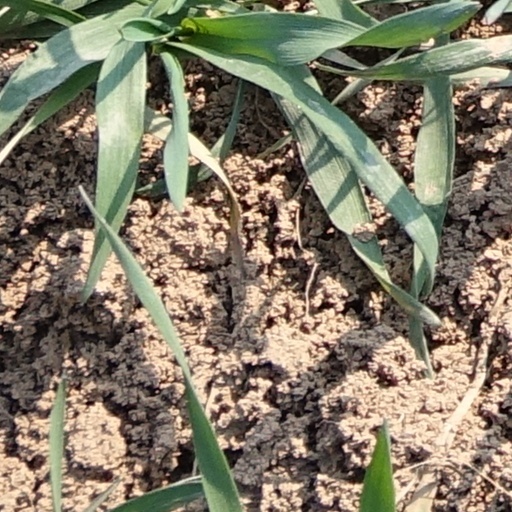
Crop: wheat